Bloodsuckers (2021 film)

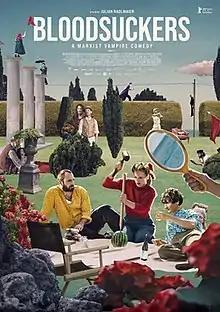
Film poster

Bloodsuckers is a 2021 German comedy film written and directed by . The film stars Alexandre Koberidze, Lilith Stangenberg, Alexander Herbst and Corinna Harfouch. It is a story of an actor who wants to try his luck in Hollywood and falls in love with a vampire. The story is a comedy revolving around a vampire, her lover and her clumsly servant.